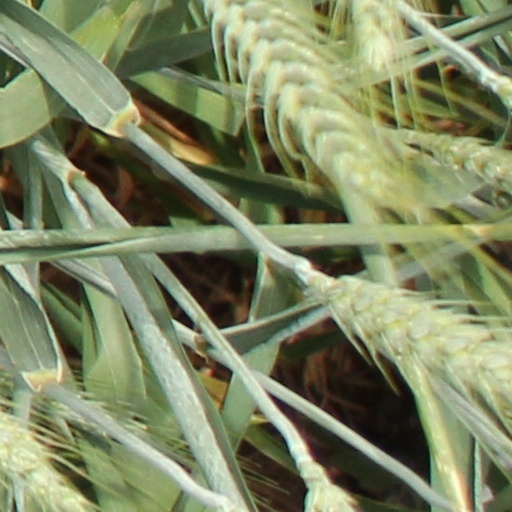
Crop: wheat